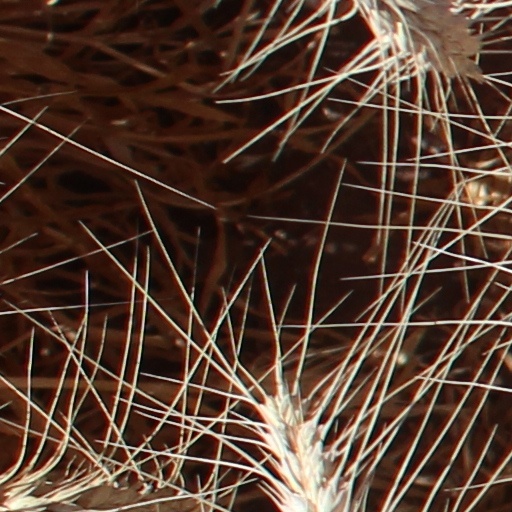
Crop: wheat